Putting It Over

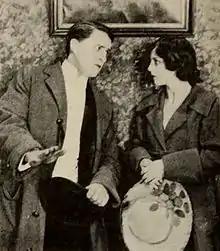
Bryant Washburn and Shirley Mason

Putting It Over is a lost 1919 American silent comedy film directed by Donald Crisp and starring Bryant Washburn. The film was produced by Famous Players–Lasky with distribution being handled by Paramount Pictures.